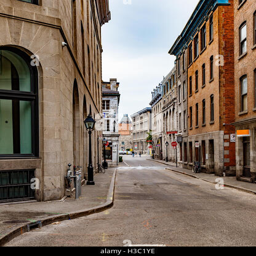
canadian census division in the morning .